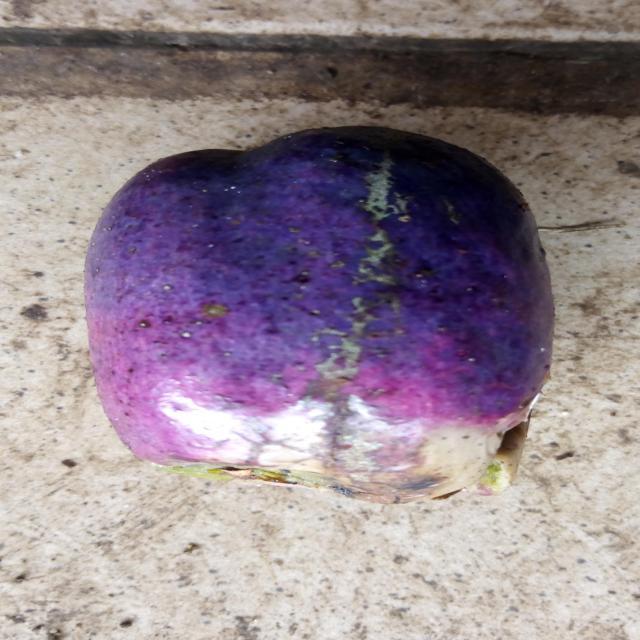
Plum grade: bruised